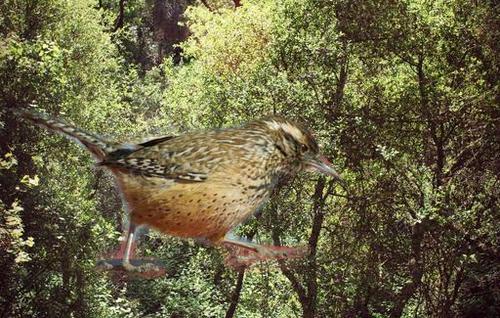
Bird species: Cactus_Wren
Bird type: landbird
Background: land